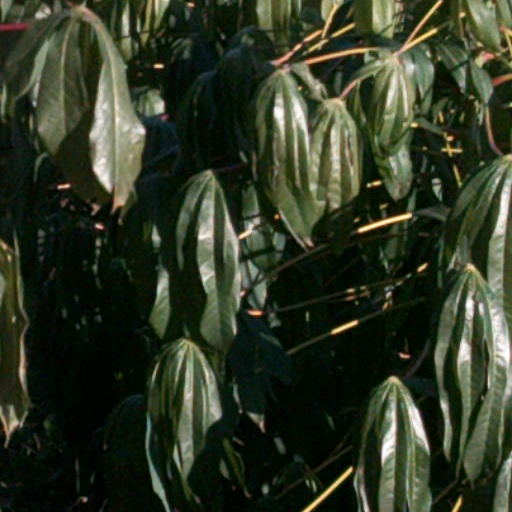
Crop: cassava